Australia–Mongolia relations

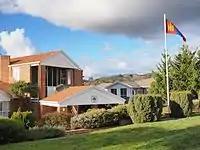
Embassy in Canberra

At the time of Australian federation in 1901, Mongolia (as well as China) was part of the Manchu Qing Empire. The succeeding Republic of China lost effective control of Mongolia in 1921 and an independence referendum was held in 1945. The Republic of China also lost control of mainland China itself around 1949–1950, retreating to Taiwan, but for a time Australia continued to recognise its claim to represent the whole of China and Mongolia. Australia only recognised Mongolia as independent from the Republic of China (Taiwan) in February 1967, despite Taiwanese objections. Mongolia was only the second Communist state Australia had recognised, after the Soviet Union.